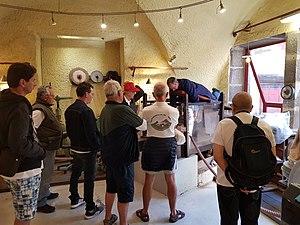
Démonstrations d'émouture au Musée de la Coutellerie de Thiers
Le musée de la coutellerie est un musée municipal situé à Thiers dans le département français du Puy-de-Dôme en région Auvergne-Rhône-Alpes.
La coutellerie de Thiers est une spécialité de savoir-faire élaborée dans la région de Thiers à l'est du département du Puy-de-Dôme et en région Auvergne-Rhône-Alpes. Cette technique doit une partie de son existence à la présence de la Durolle et des forêts aux alentours de la ville.